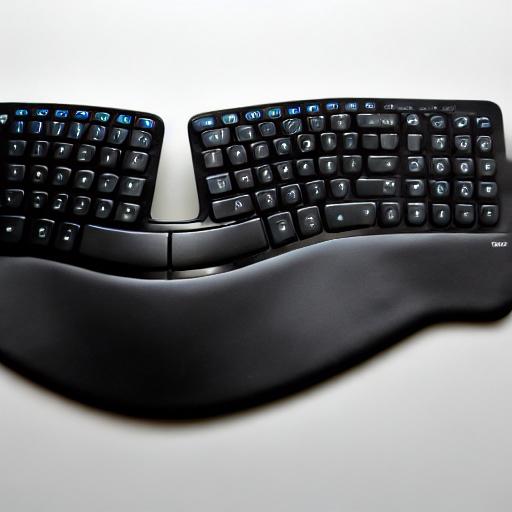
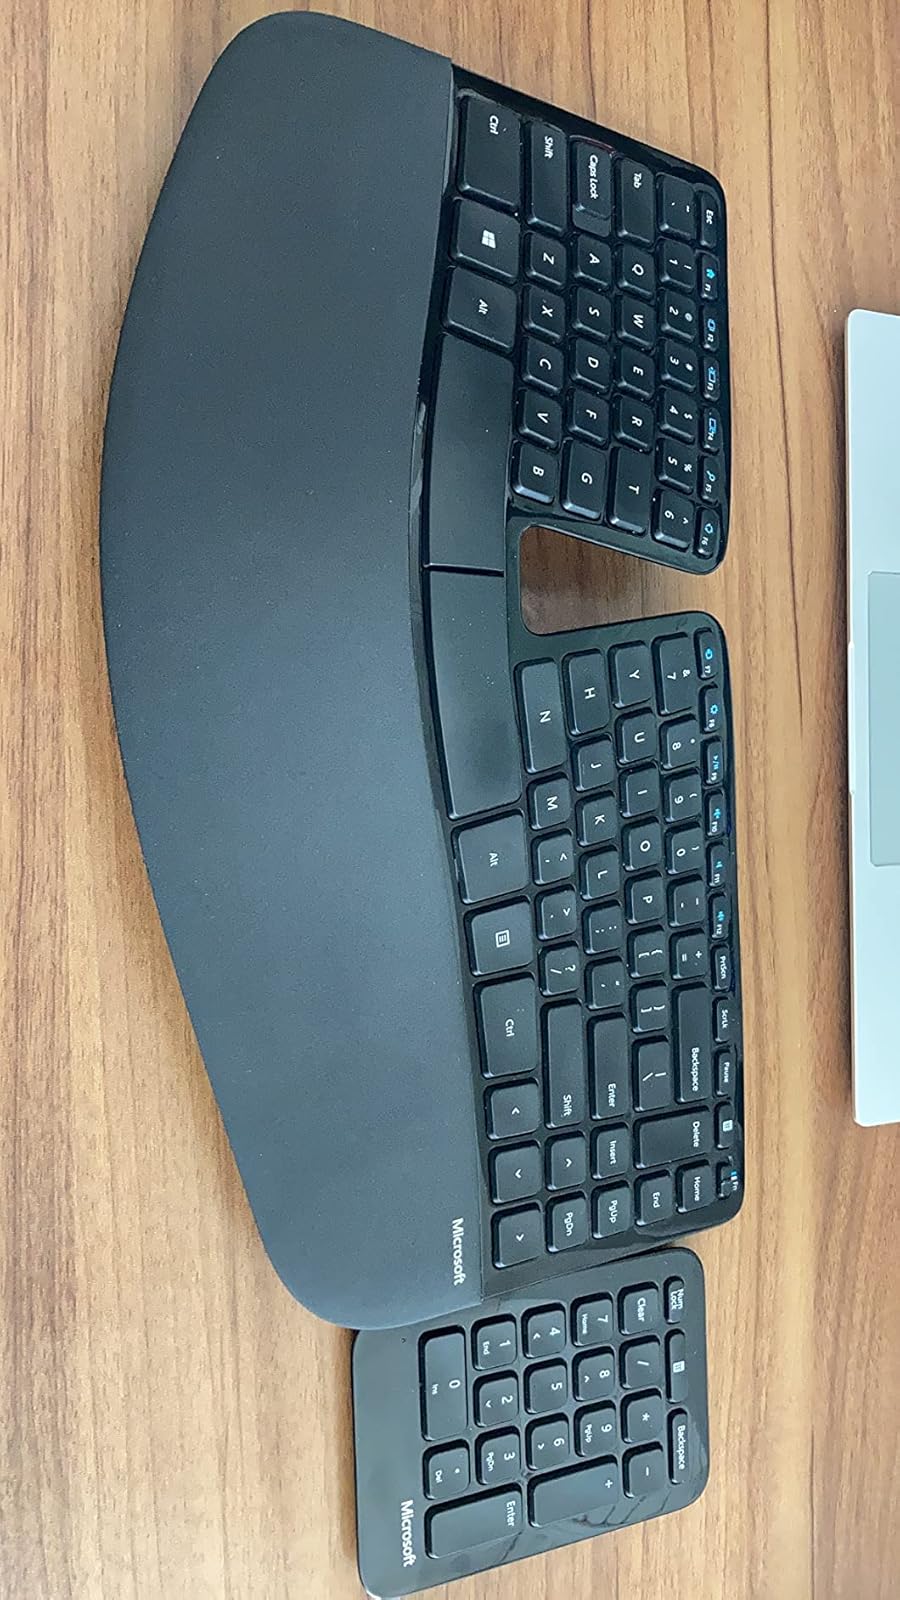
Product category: keyboard
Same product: no